Nose-leaf

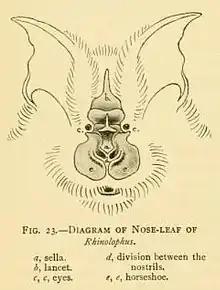
Nose-leaf diagram of a horseshoe bat

A nose-leaf, or leaf nose, is an often large, lance-shaped nose, found in bats of the Phyllostomidae, Hipposideridae, and Rhinolophidae families. Because these bats echolocate nasally, this nose-leaf is thought to serve a role in modifying and directing the echolocation call.